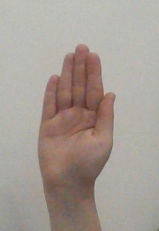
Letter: seen